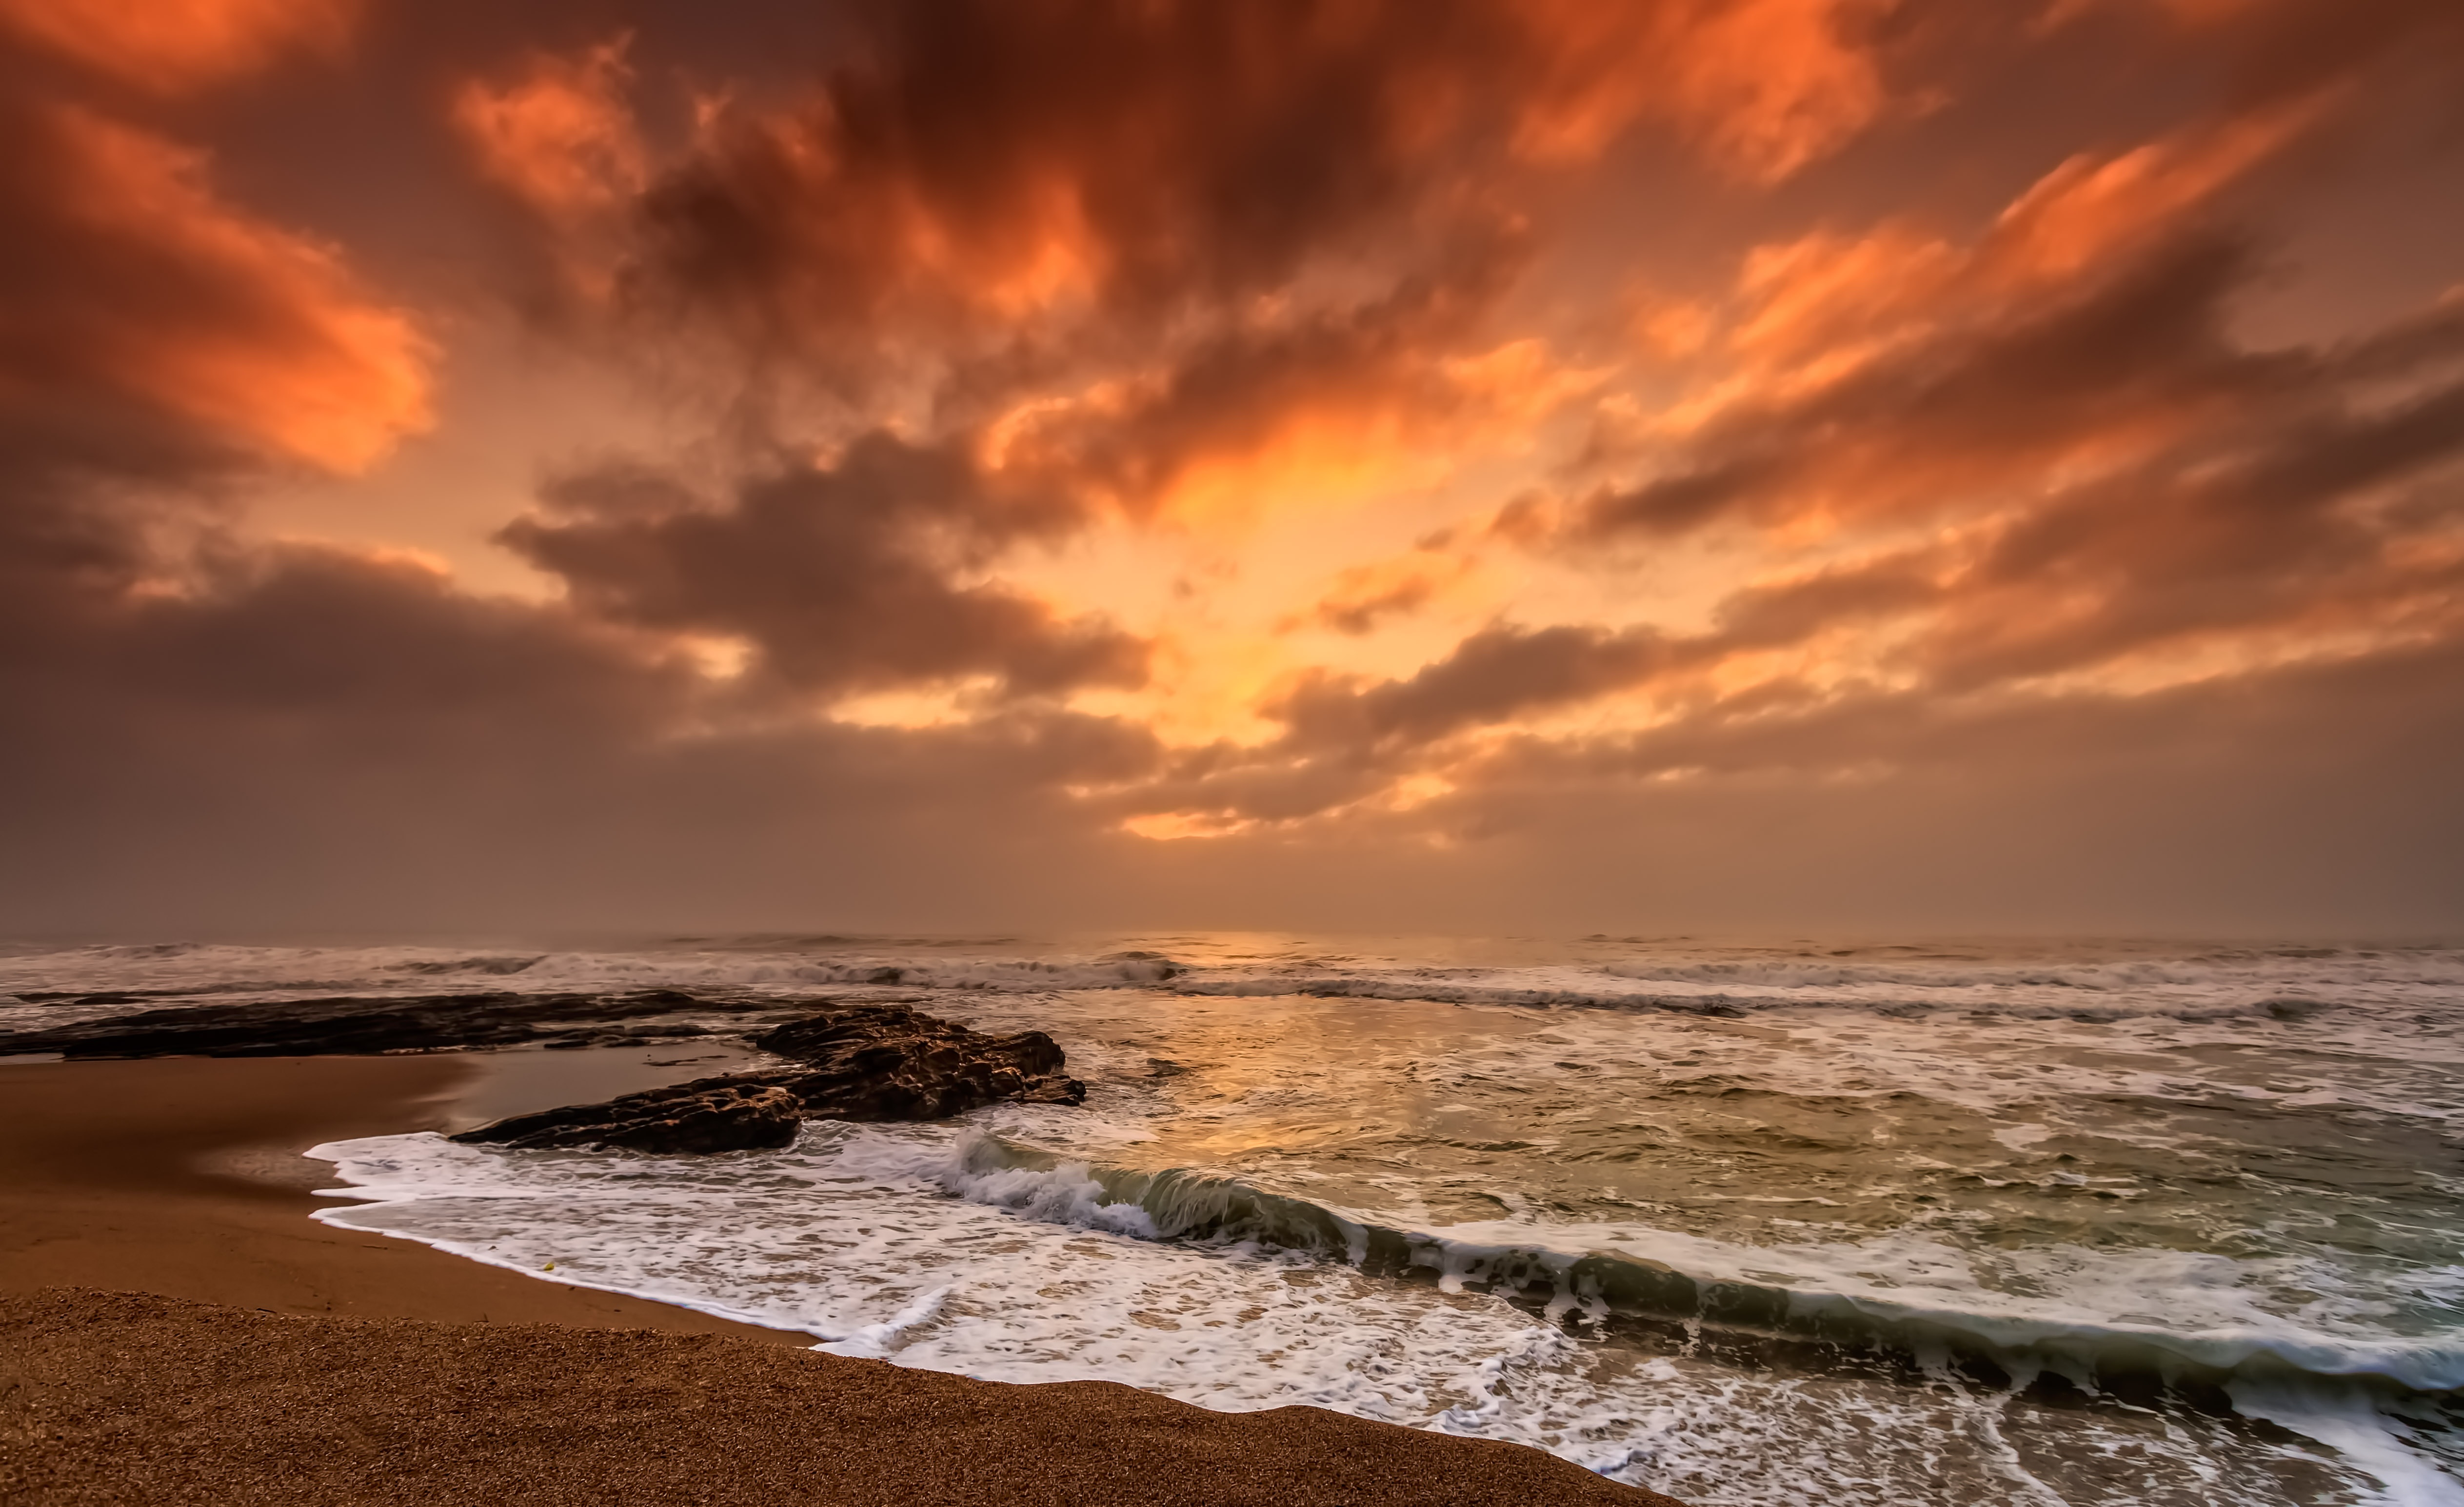
beach, sea, coast, water, sand, rock, ocean, horizon, cloud, sky, sun, sunrise, sunset, sunlight, morning, shore, wave, dawn, summer, travel, dusk, evening, surf, seascape, storm, seashore, body of water, afterglow, wind wave